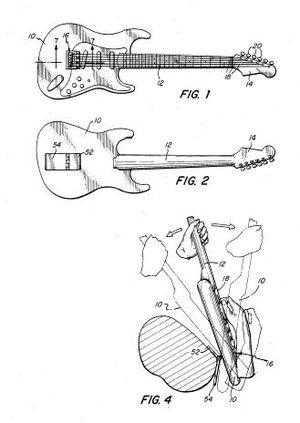
B-Bender est un accessoire de guitare qui permet de tendre de façon mécanique la corde de si pour hausser le son d'un intervalle allant jusqu'à un ton entier. Il existe plusieurs conceptions différentes de ce système, mais tous utilisent des leviers ou des poulies à l'intérieur ou à l'extérieur du corps de la guitare, qui sont mis en action par une poussée sur le manche, le corps ou le chevalet de l'instrument. Le son résultant évoque celui d'une guitare pedal steel et ajoute une touche country. Conçu au départ pour la Fender Telecaster, le système B-Bender est maintenant disponible sur beaucoup de guitares électrique à corps plein, et même sur des guitares acoustiques.